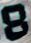
Number: 8